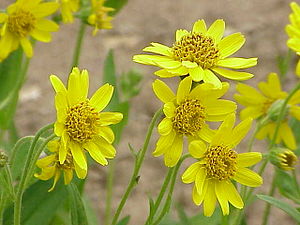
Guldblomme (slægt)
Arnica longifolia
Arnica longifolia
Guldblomme er en planteslægt, der er udbredt i Europa, Østasien og Nordamerika. Det er stauder med helrandede, modsatte blade. Jordstænglen er kraftig. Her nævnes kun de arter, som dyrkes eller er vildtvoksende i Danmark.